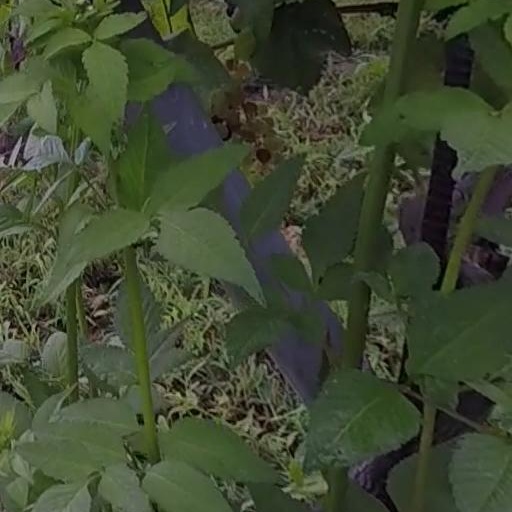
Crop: grape